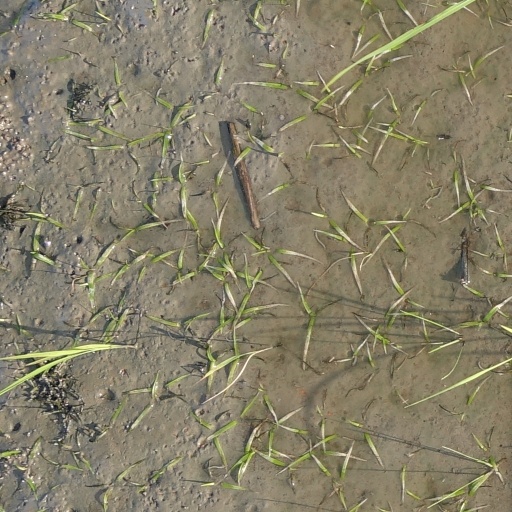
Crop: rice